Challenge coin

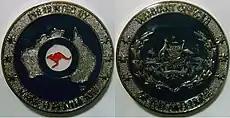
Challenge coin of the Warrant Officer of the Air Force, Royal Australian Air Force, specifically, WOFF-AF Mark Pentreath (7th WOFF-AF)

One of the first appearance of a challenge coin within the Canadian Forces was that of the Canadian Airborne Regiment. Although conceptualized in the early 1970s, it was not officially adopted until the regiment returned from Cyprus in 1974.